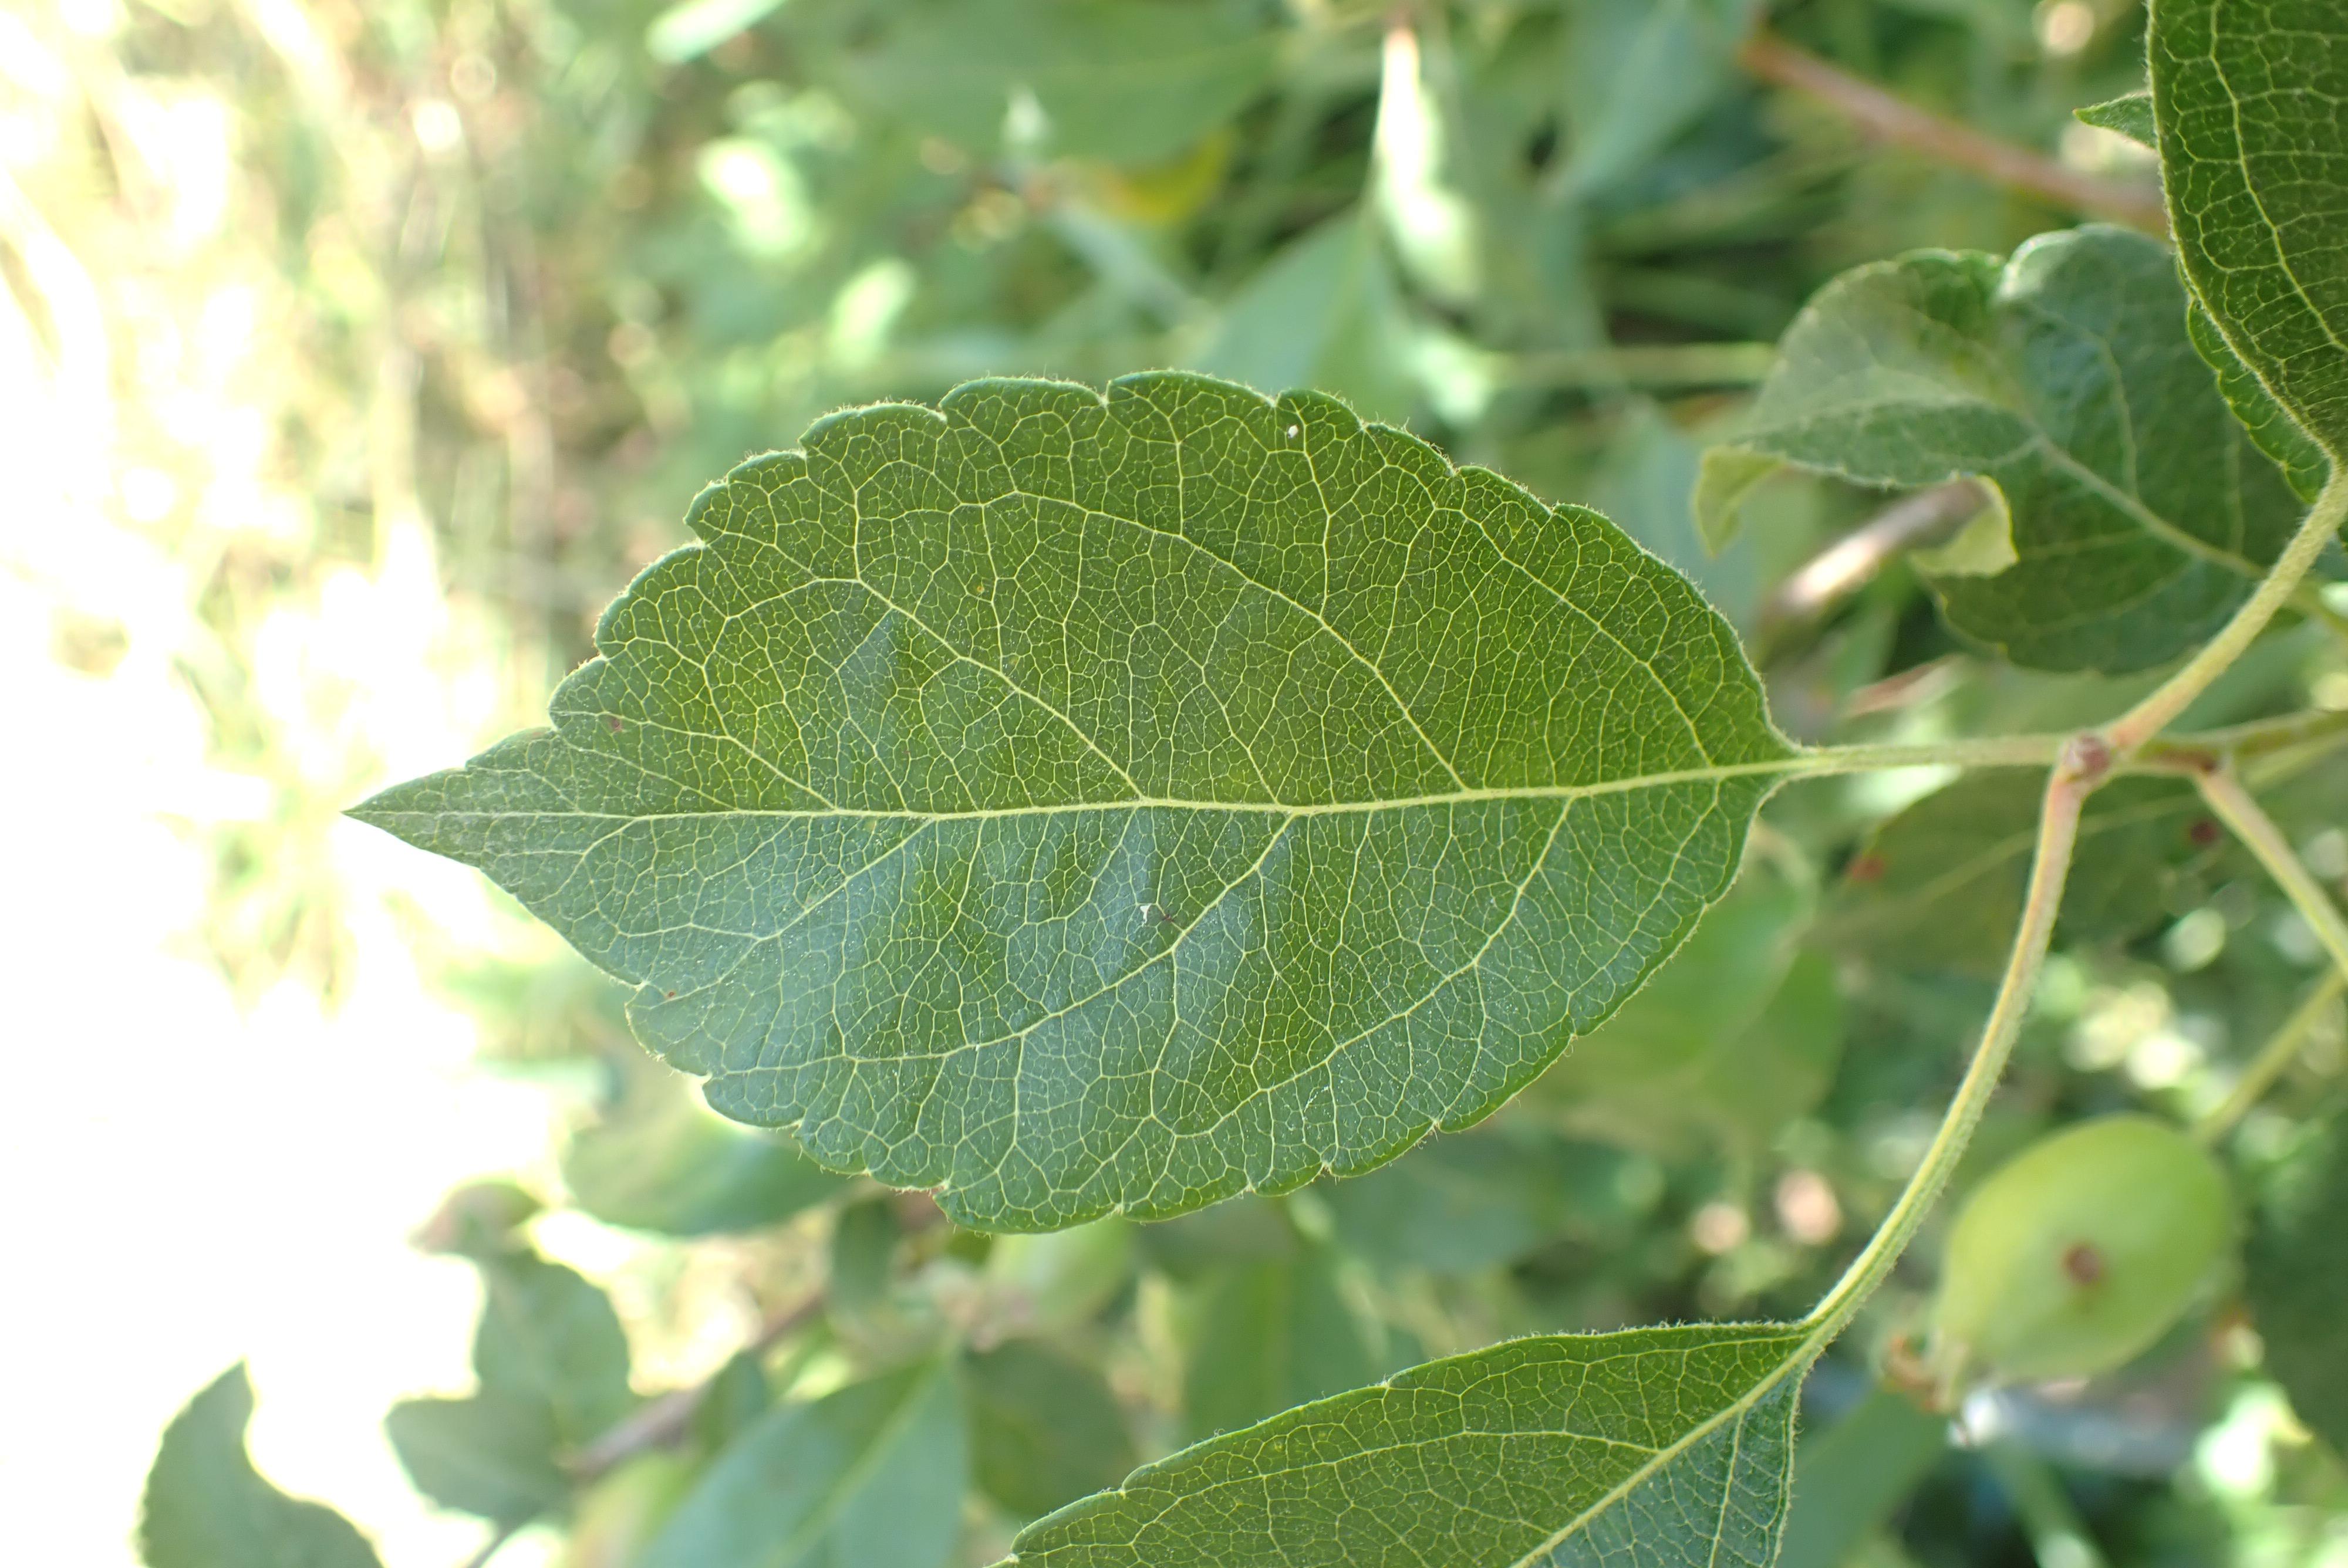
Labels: healthy